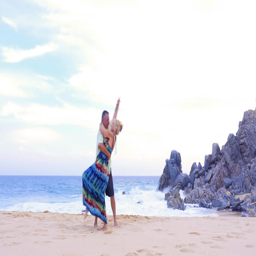
an older couple dancing on the beach